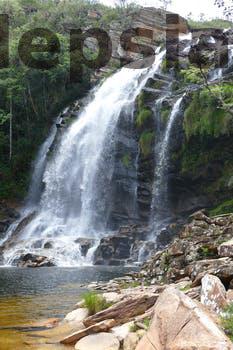
Label: Watermark